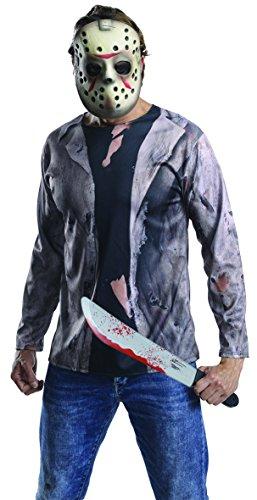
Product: Rubie's Costume Co Men's Friday The 13th Jason Kit
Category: Clothing, Shoes & Jewelry | Costumes & Accessories | Men | Costumes & Cosplay Apparel | Costumes
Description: Size: large.
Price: $29.86